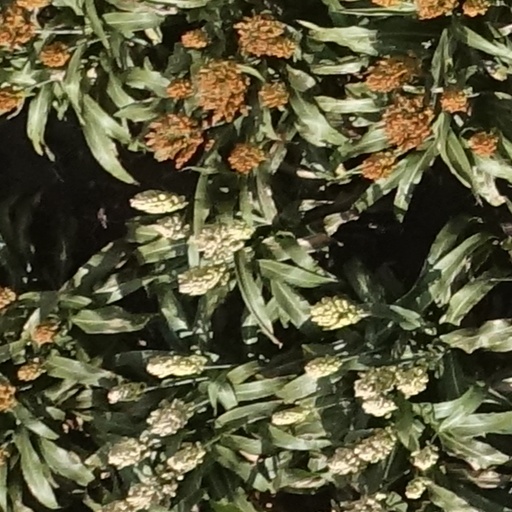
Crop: sorghum